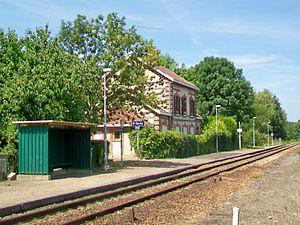
La gare côté voie.
La gare de Cramoisy est une gare ferroviaire française de la ligne de Creil à Beauvais, située sur le territoire de la commune de Cramoisy, dans le département de l'Oise en région Hauts-de-France.